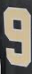
Number: 9